Selli Engler

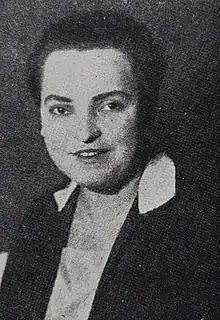
Selma Engler, 1929

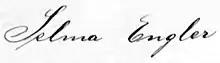
Autograph Selma Engler, 1938

Selma "Selli" Engler (27 September 1899 – 30 April 1972) was a leading activist of the lesbian movement in Berlin from about 1924 to 1931.